Carl Gustaf von Rosen

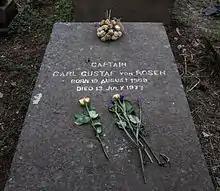
Grave to Carl Gustaf von Rosen in Addis Ababa, Ethiopia

The last action von Rosen saw was again in Africa in 1977, during the Ogaden War between Ethiopia and Somalia. Again flying famine relief for refugees, he was killed on the ground on 13 July 1977, during a sudden Somali army attack in Gode at the outbreak of the war.